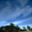
Label: cloud